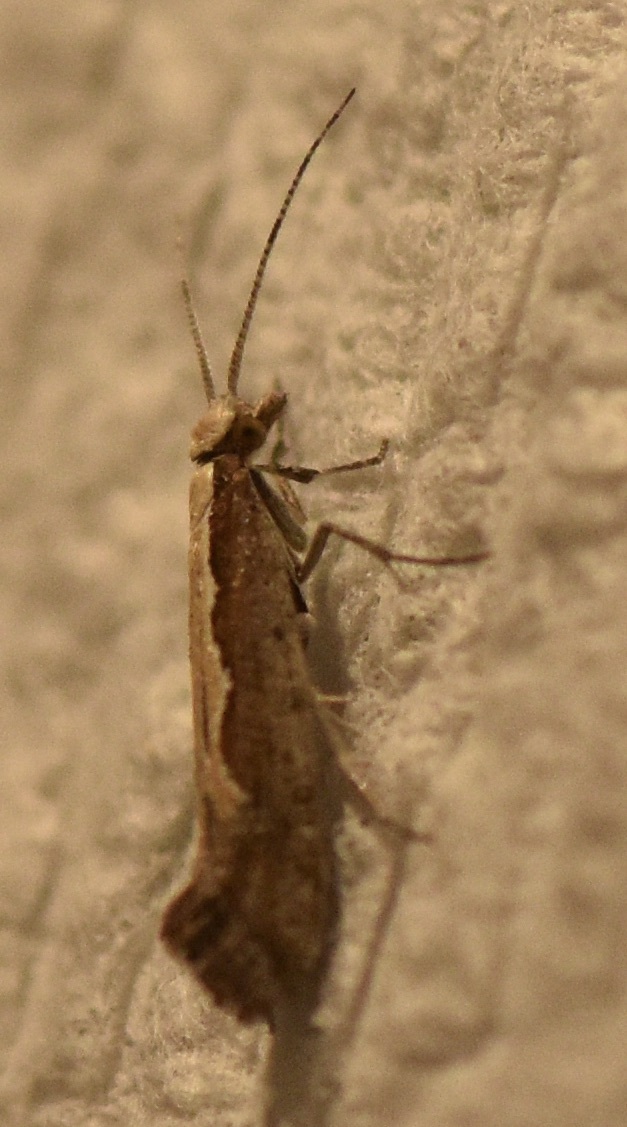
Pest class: diamondback_moth